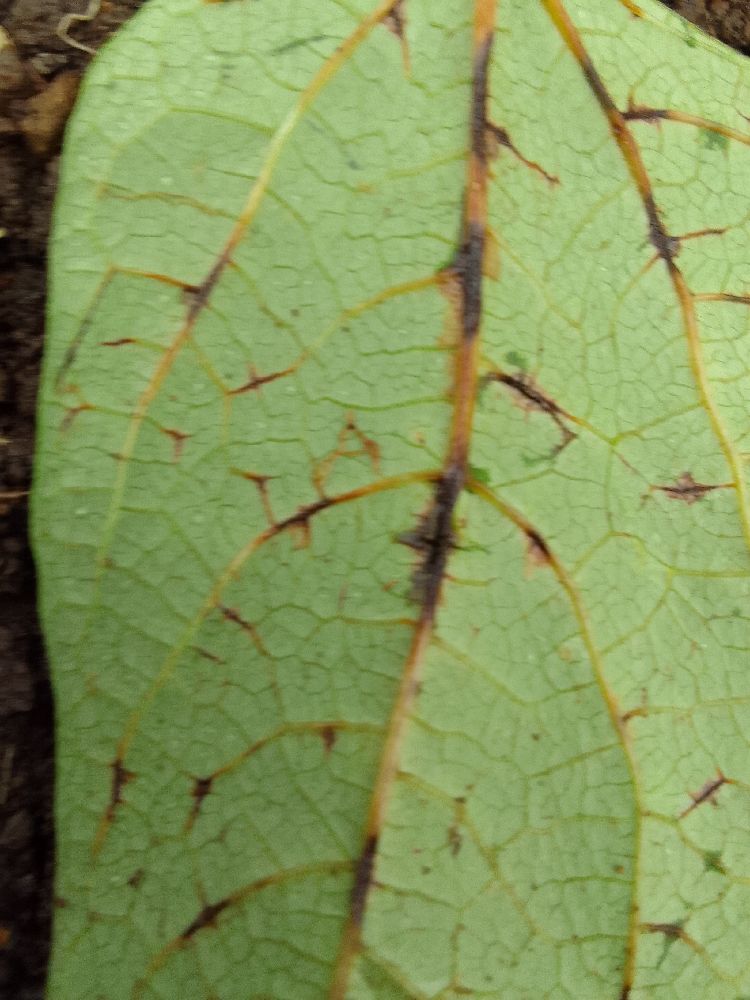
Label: anthracnose